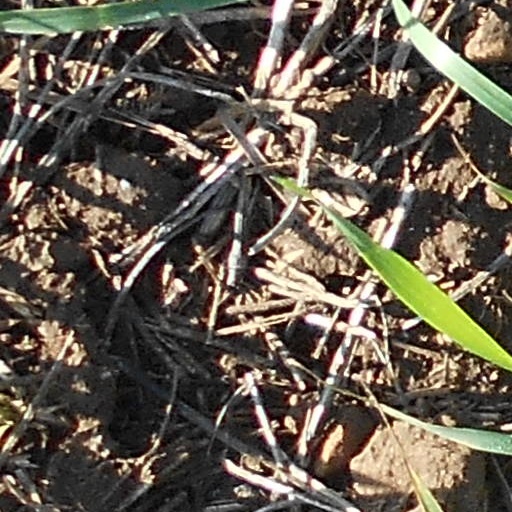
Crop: wheat